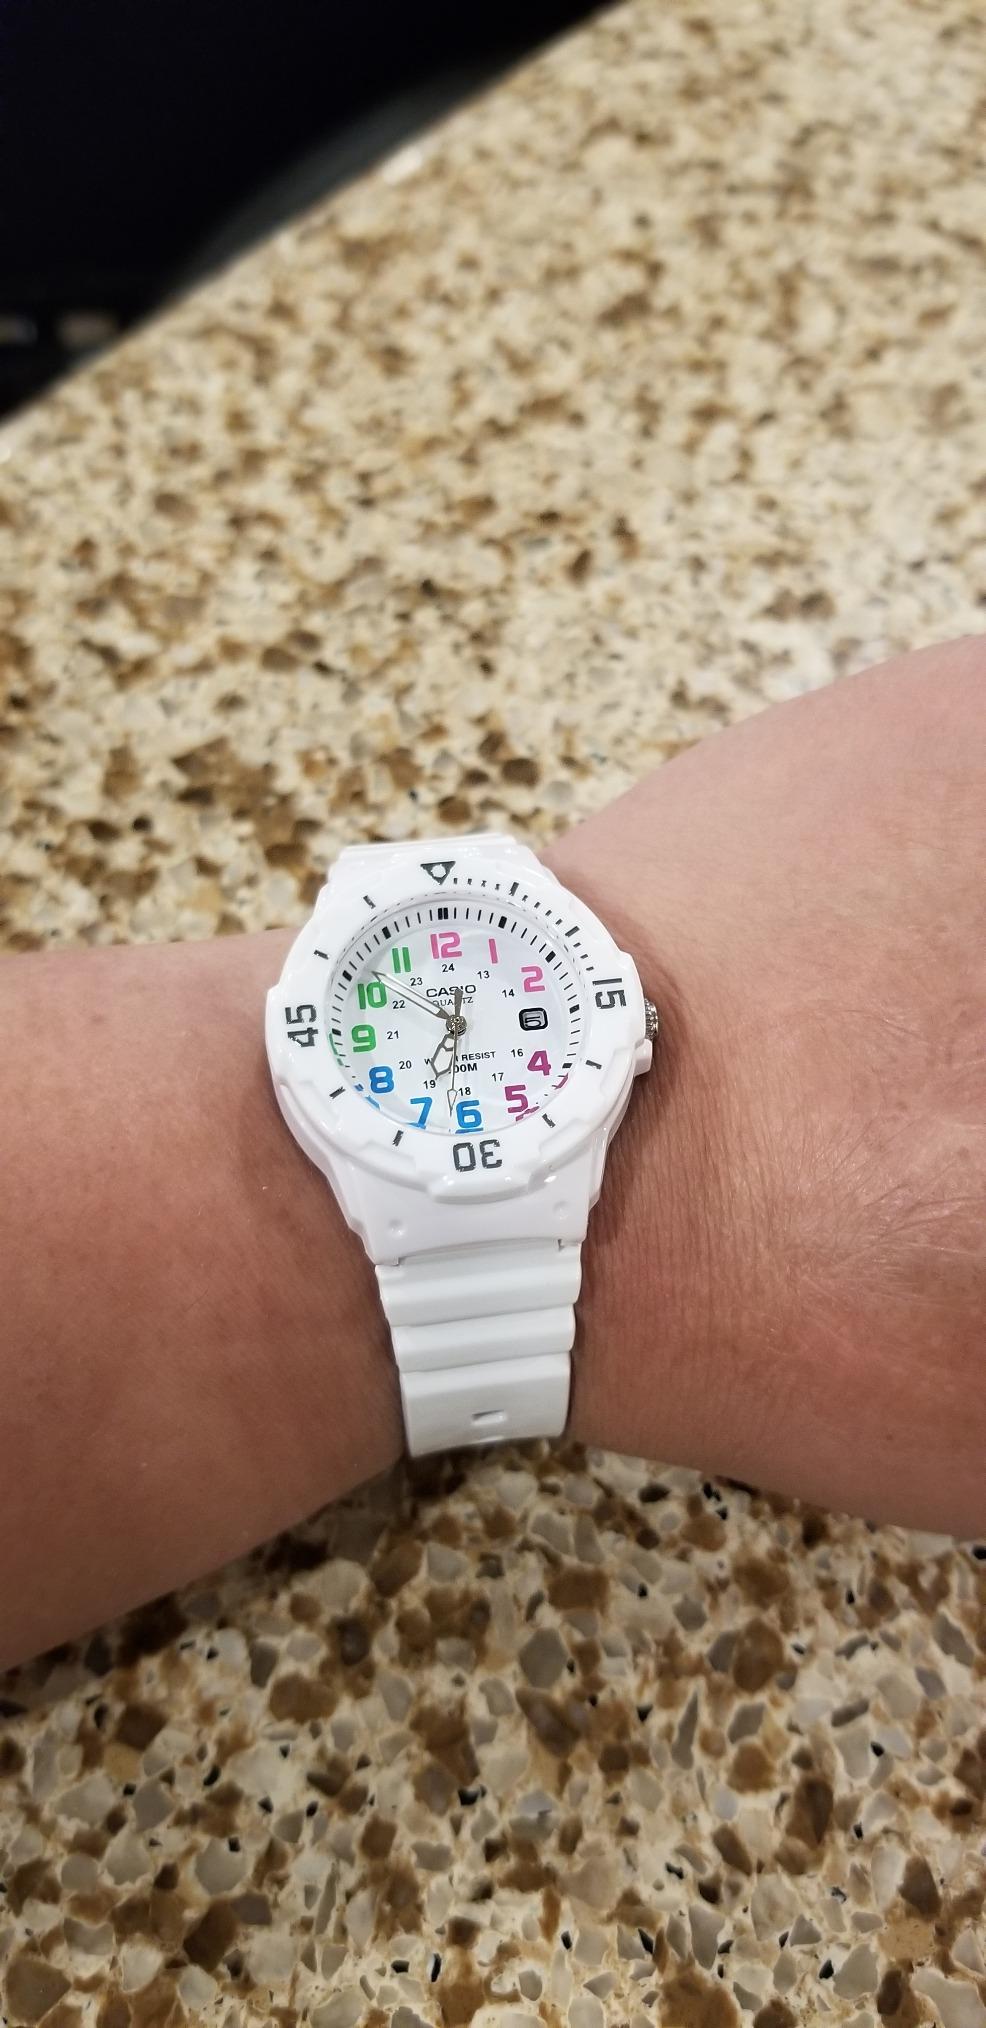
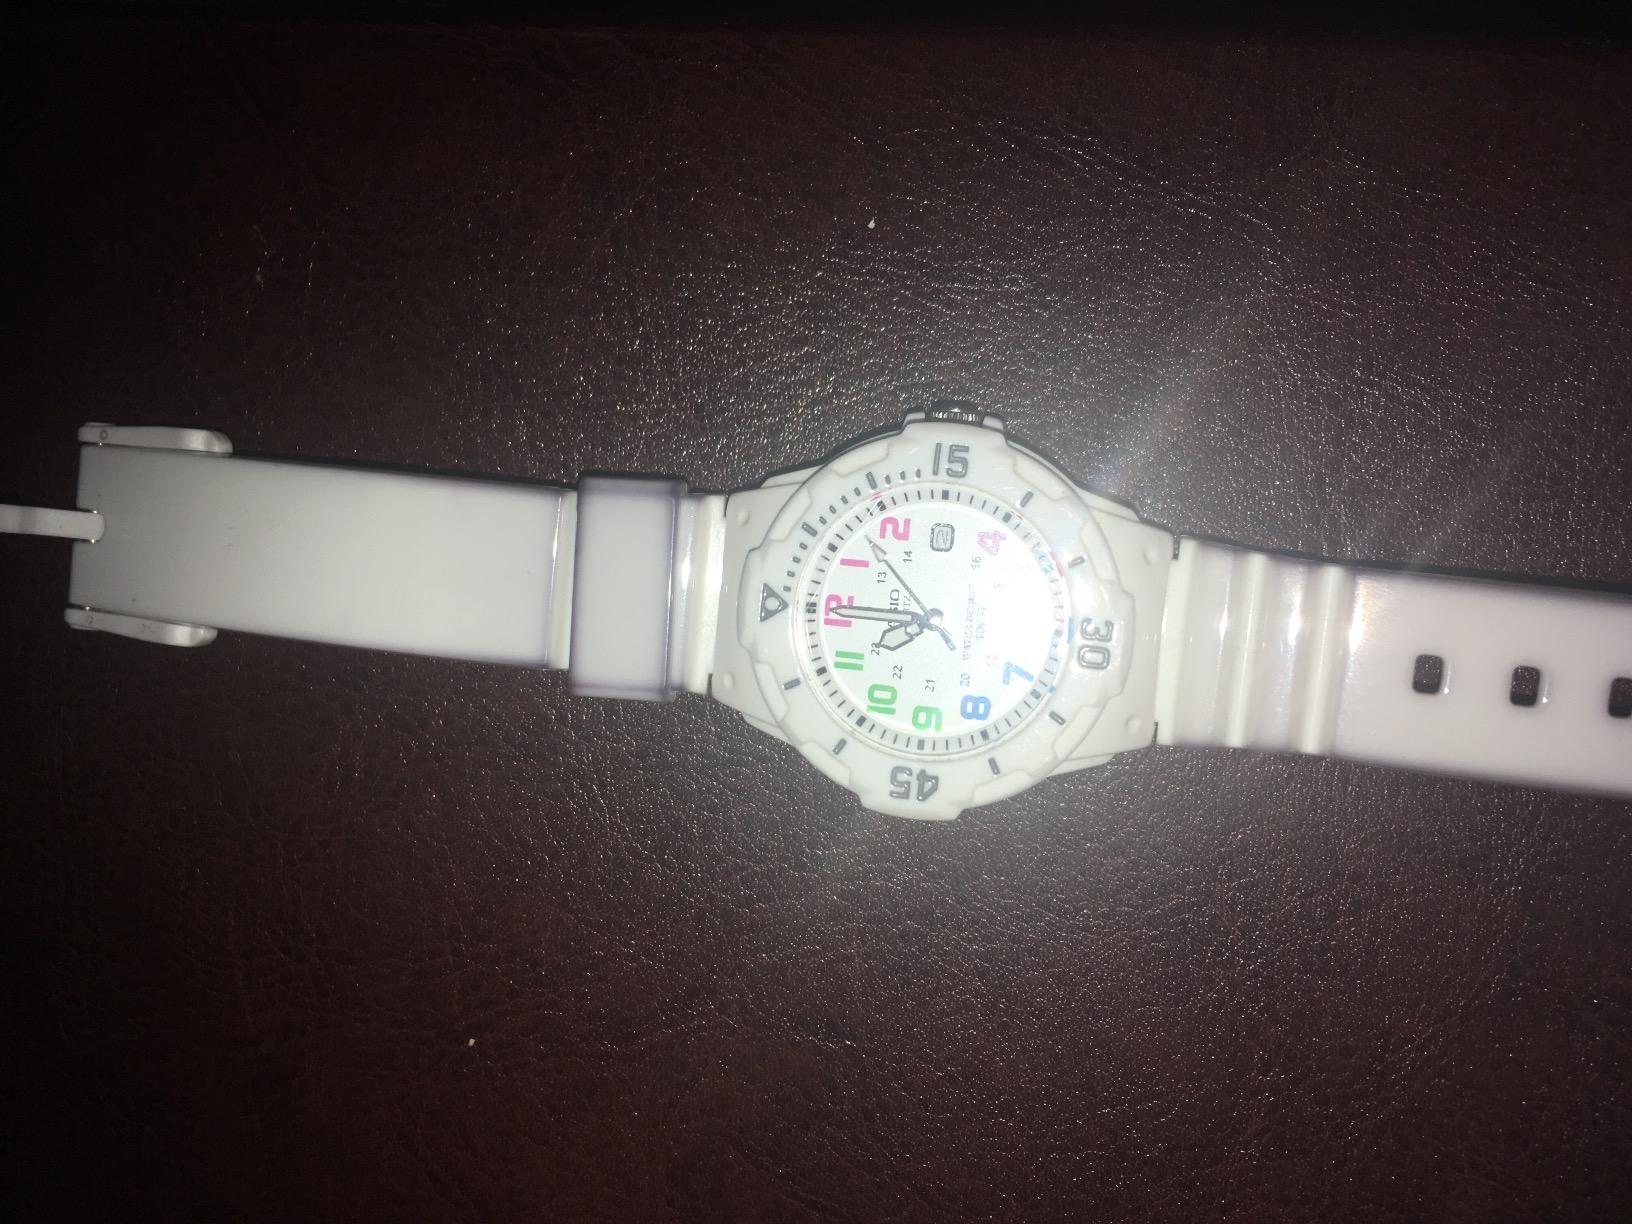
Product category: accessories_watch
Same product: yes